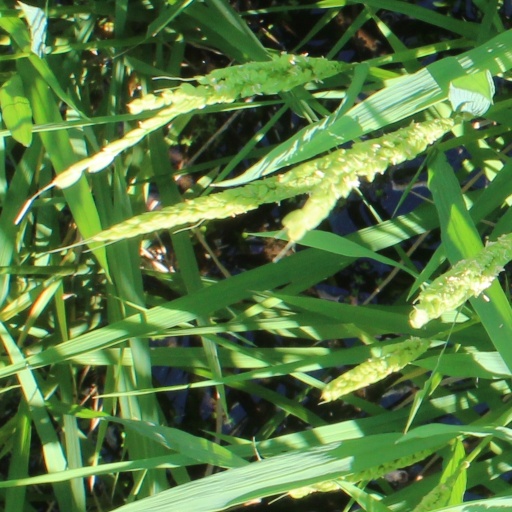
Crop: rice